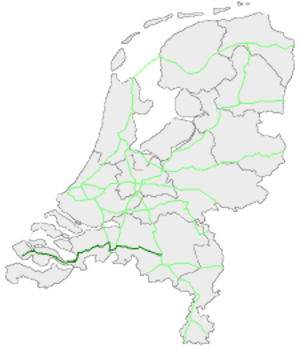
La route européenne 312 est une route dont le tracé se déroule entièrement aux Pays-Bas, reliant Flessingue à Eindhoven en passant par Bréda.